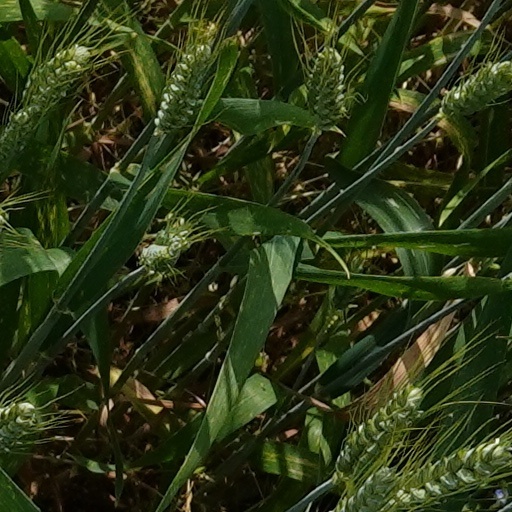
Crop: wheat